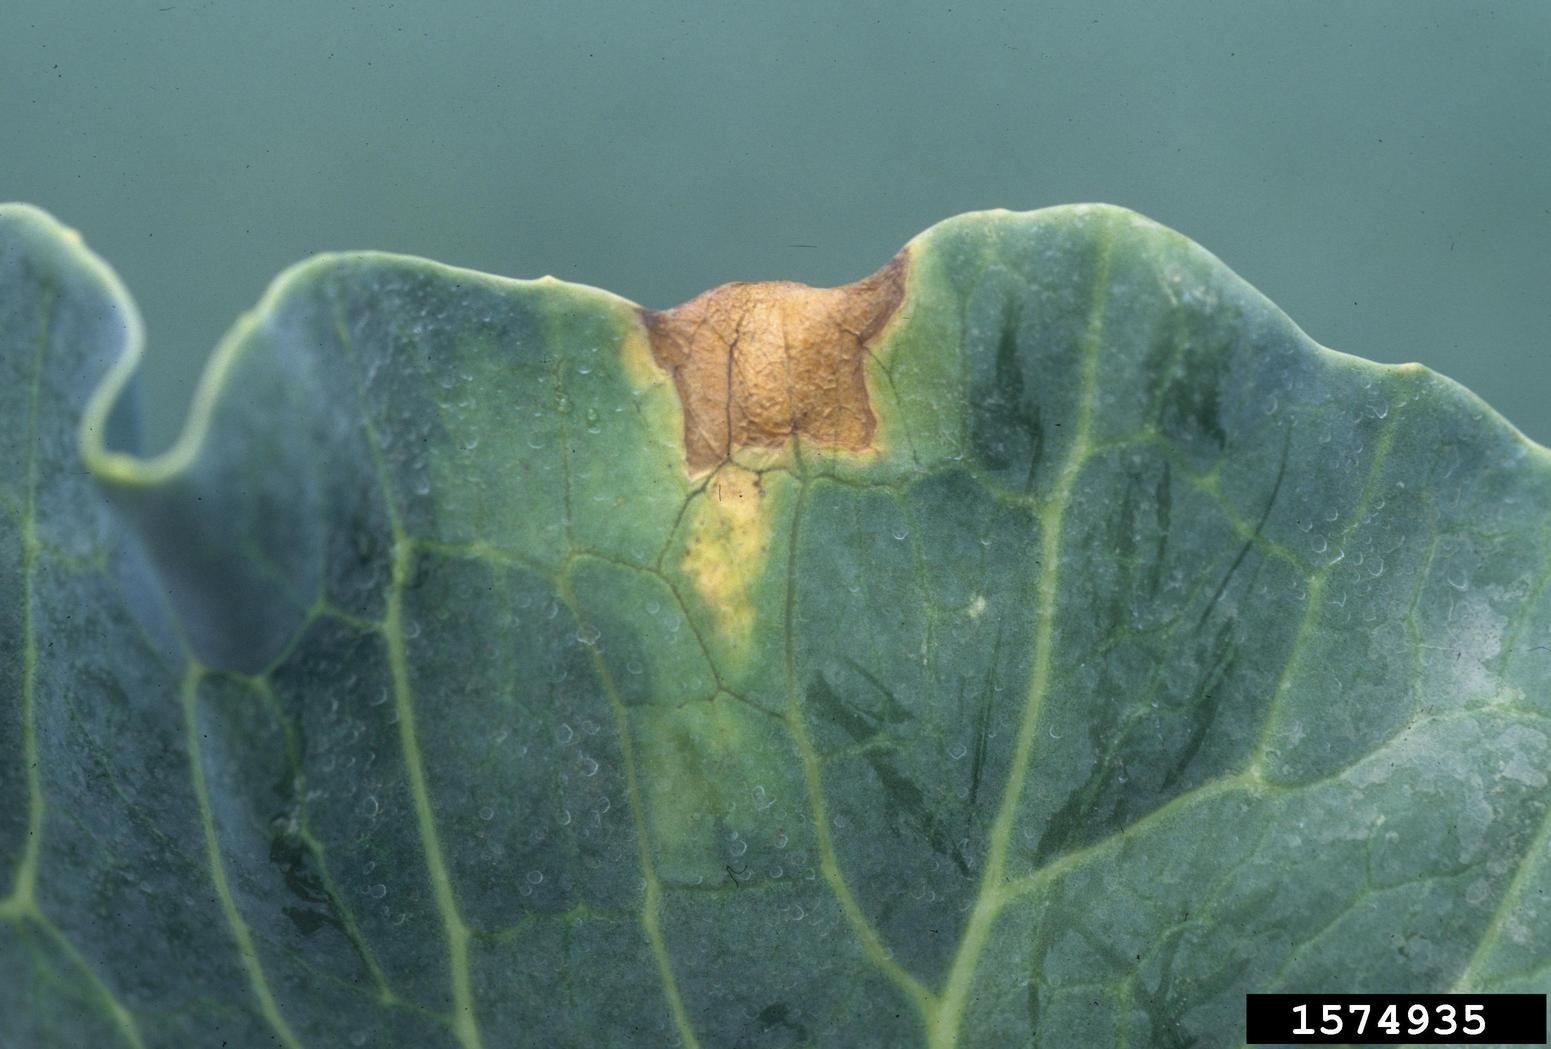
Plant: Cabbage
Disease: cabbage black rot